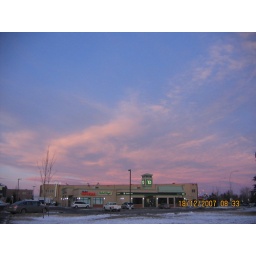
morning pink clouds over the Calgary blue sky 6